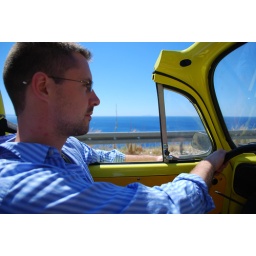
cruising in a yellow vw bug convertible